Niklaus Dachselhofer

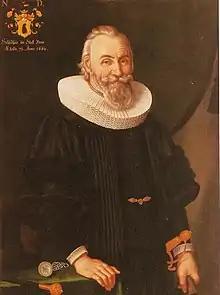
Niklaus Dachselhofer, 1666.

Niklaus Dachselhofer (18 November 1595 – 12 February 1670, sometimes given as ""Daxelhofer"") was a Swiss politician in Bern. He became a member of the canton's Grand Council in 1628 and one year later also a member of the city council ("Kleiner Rat"). From 1636 to 1667 he was "Schultheiss" (mayor) of Berne.